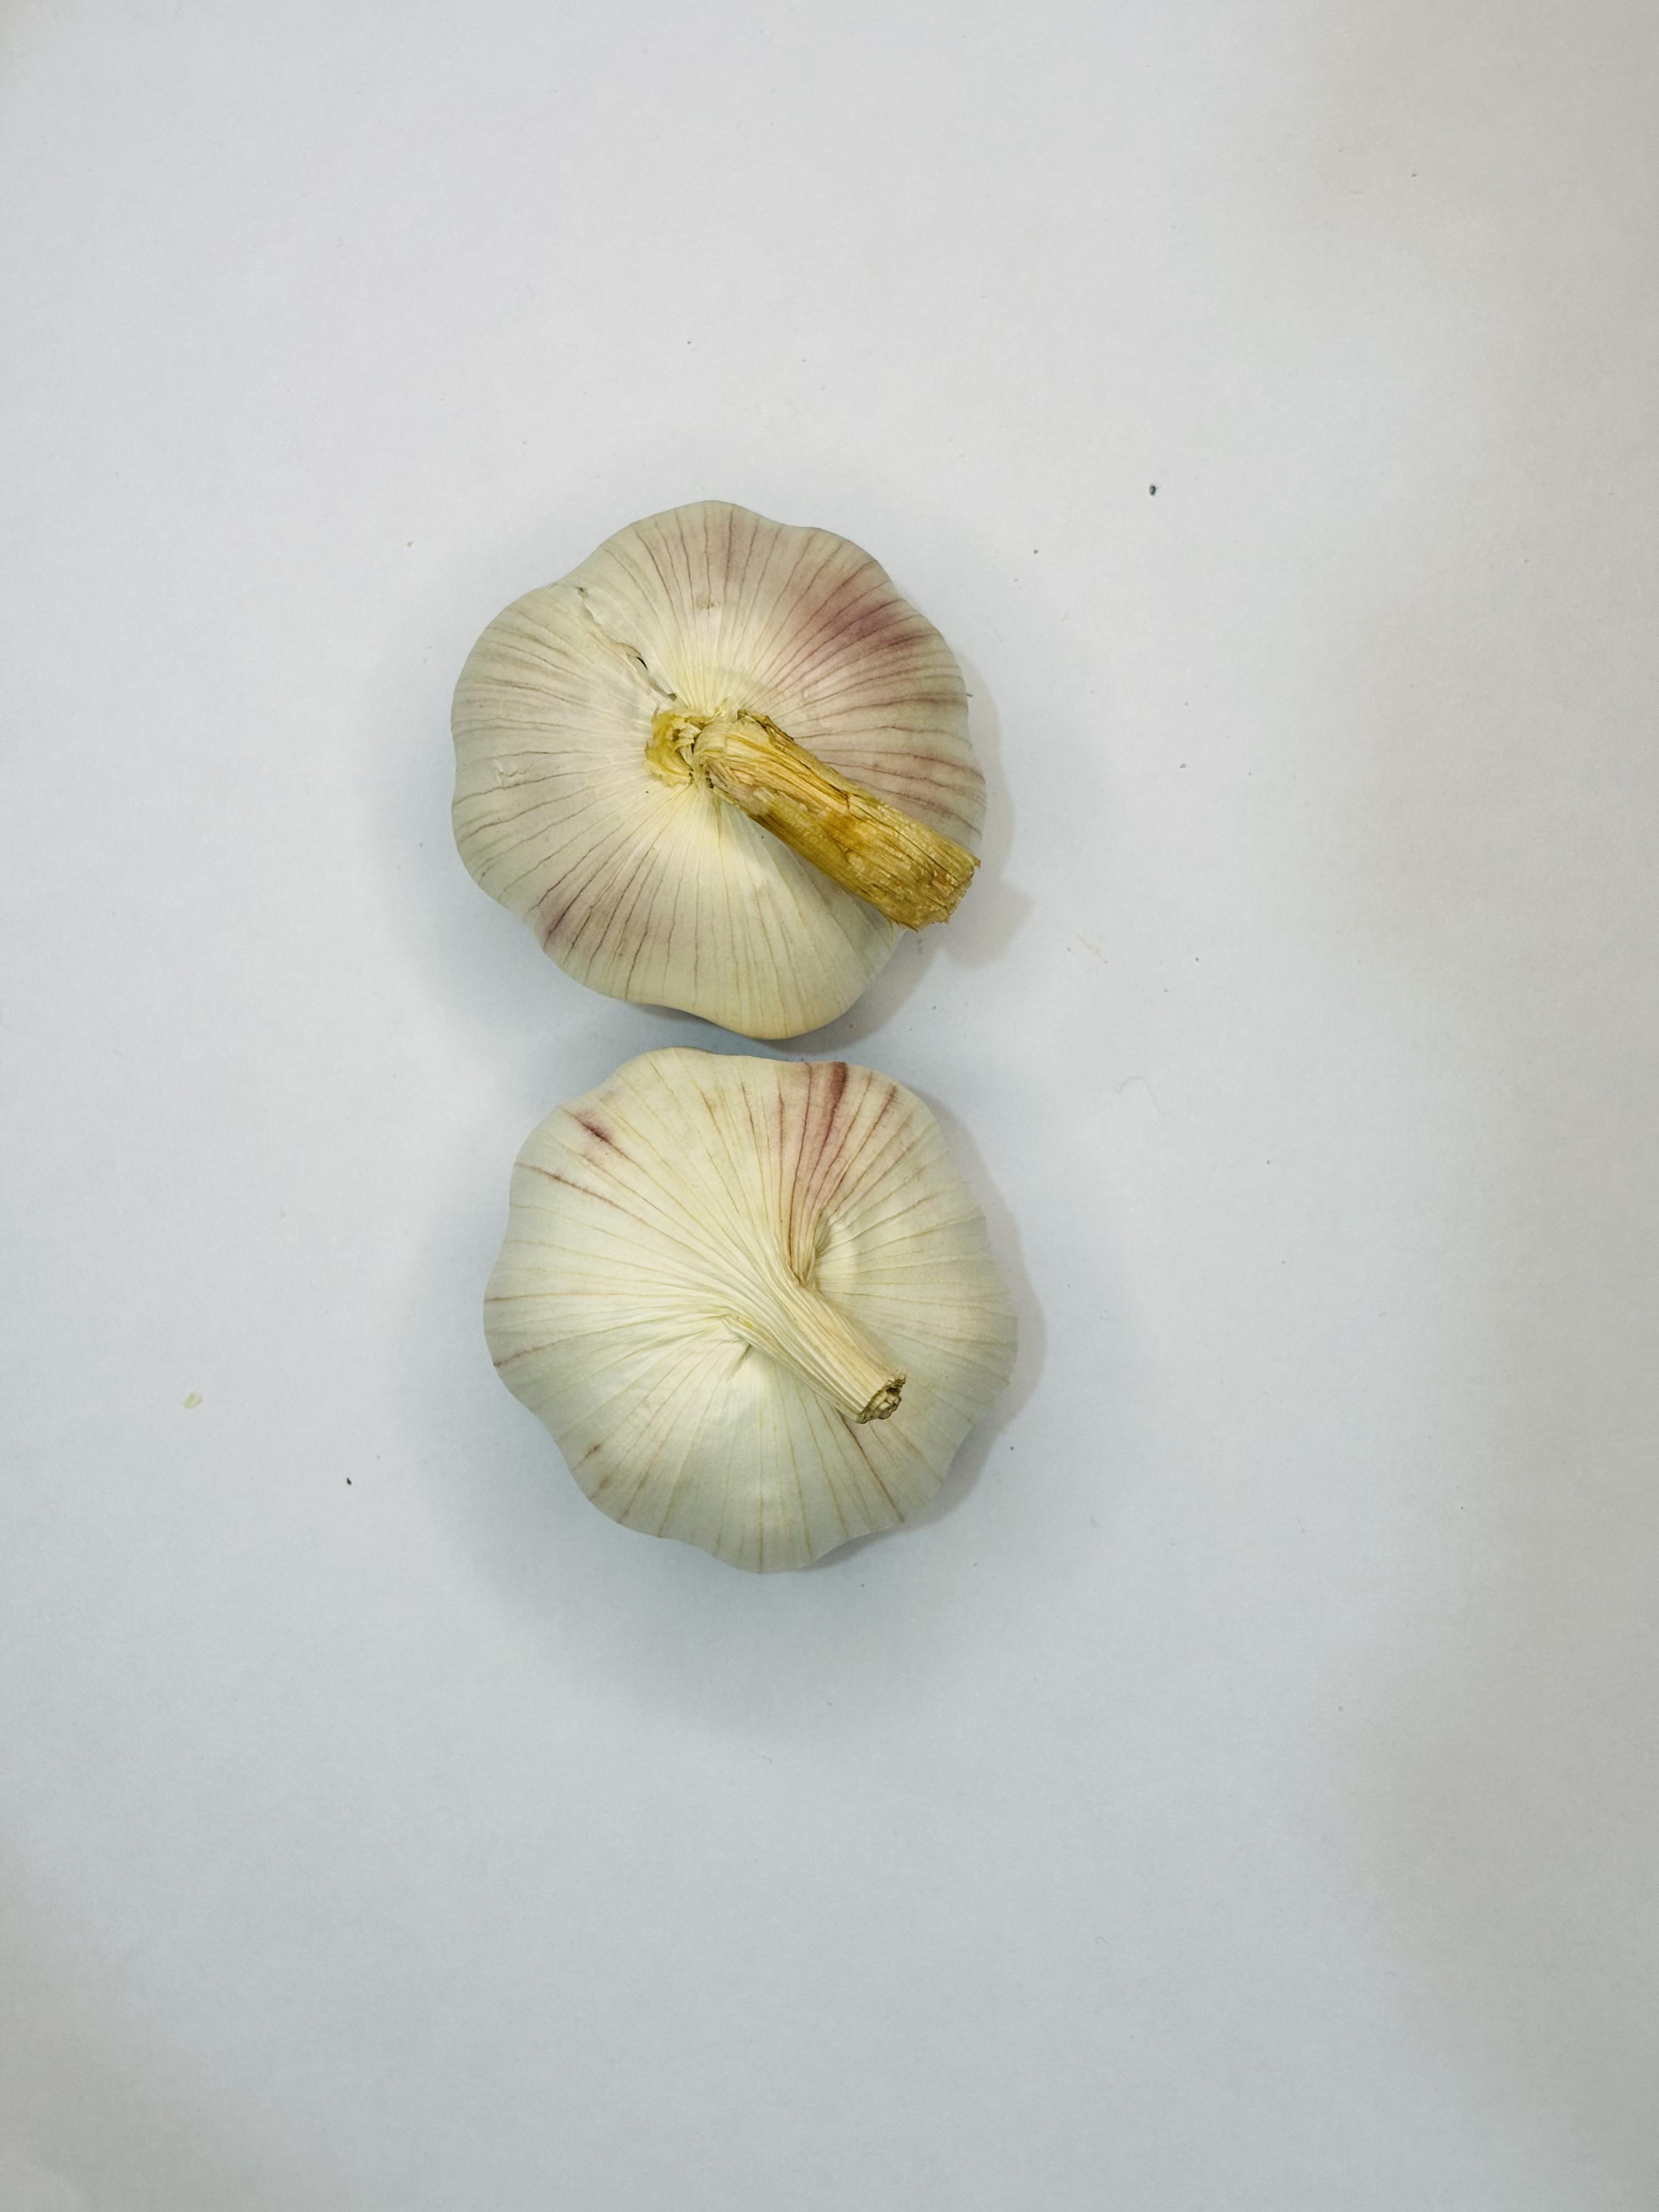
Label: Garlic